Attack on Forest City

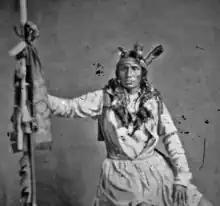
Chief Little Crow in Washington D.C, 1858

By August 23, Forest City was nearly abandoned of its original residents: almost everyone besides 13 men and three women had fled. The same day, Meeker County Treasurer George C. Whitcomb arrived with 44 various firearms and 2,000 rounds of ammunition on the order of Governor Ramsey. The next day, Whitcomb was commissioned as a Captain in the Minnesota Volunteer Irregulars and recruited 60 men from the community (this number would climb to 77 according to the muster list). From August 24 to September 1 the men split up into teams to obtain provisions, horses, materials for a stockade, and bury the dead in the vicinity. Doing so was harrowing, as a few small skirmishes broke out between them and small parties of warriors scouting the area. Several men were killed or wounded.